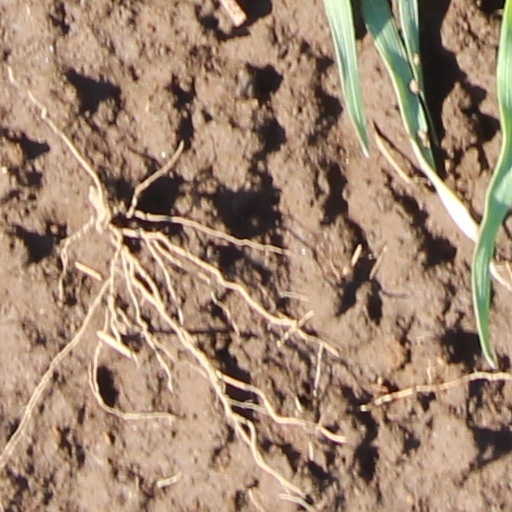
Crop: wheat